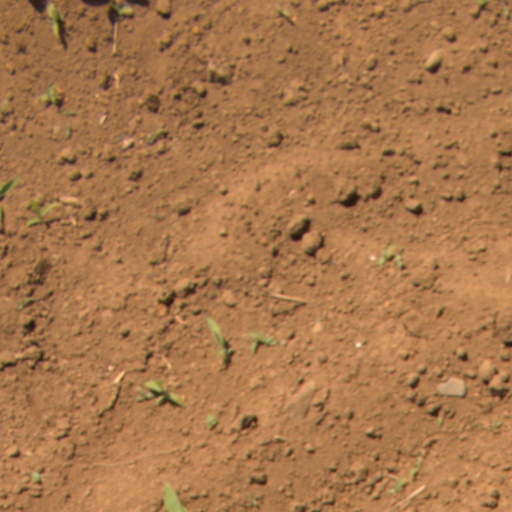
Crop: Jerusalem artichoke